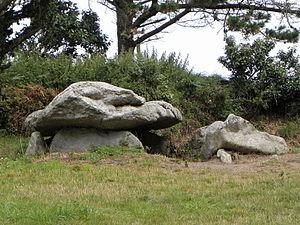
Dolmen de Saint-Gonveld sis à Argenton en Landunvez (29).